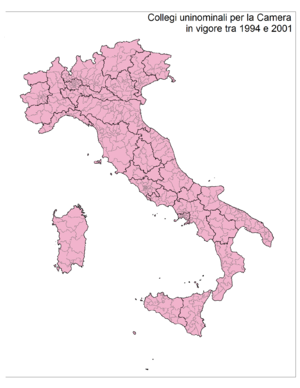
Sergio Mattarella /ˈsɛrd͡ʒo mattaˈrɛlla/, né le 23 juillet 1941 à Palerme, est un homme d'État italien d'obédience démocrate-chrétienne, président de la République italienne depuis le 3 février 2015.
La loi électorale italienne de 1993, surnommée alternativement la loi Mattarella et Mattarellum, est le système électoral de la République italienne entre 1993 et 2005 pour l'élection de la Chambre des députés et du Sénat de la République.